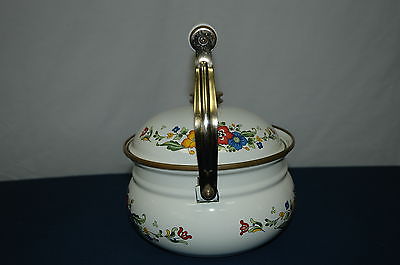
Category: kettle